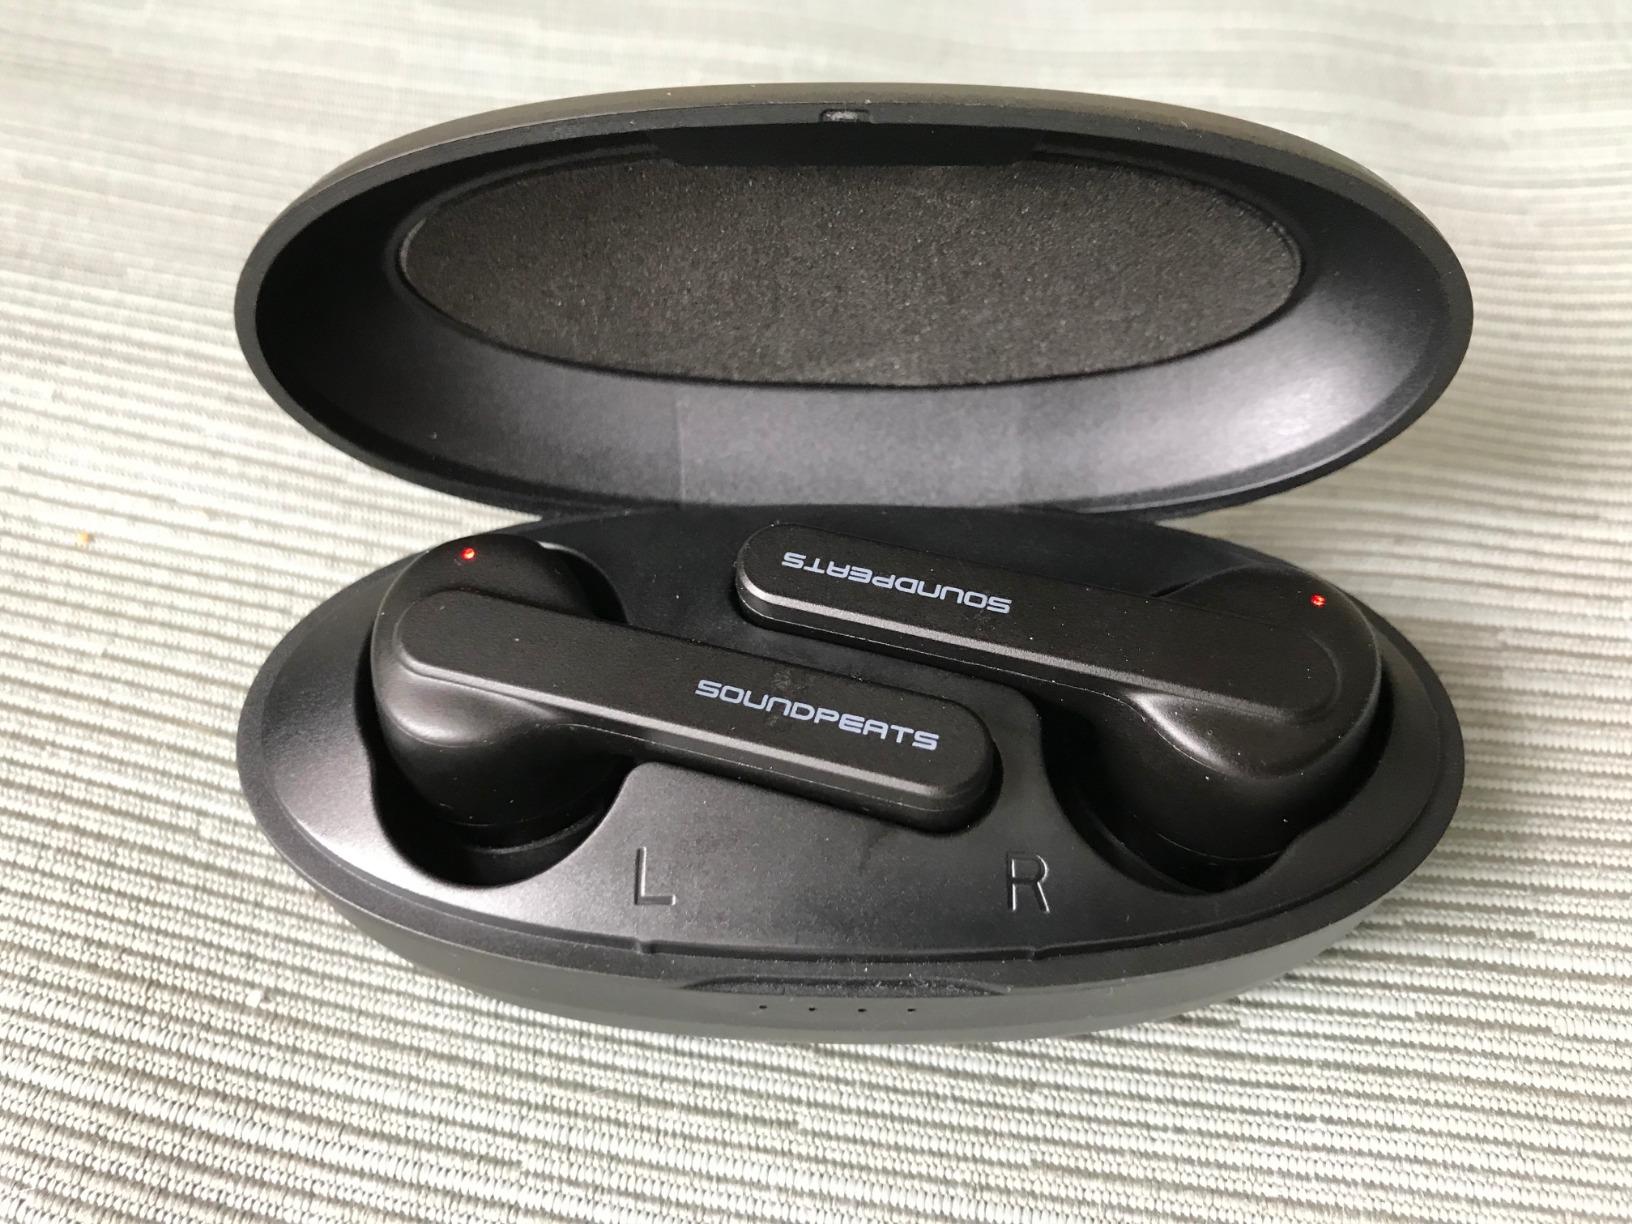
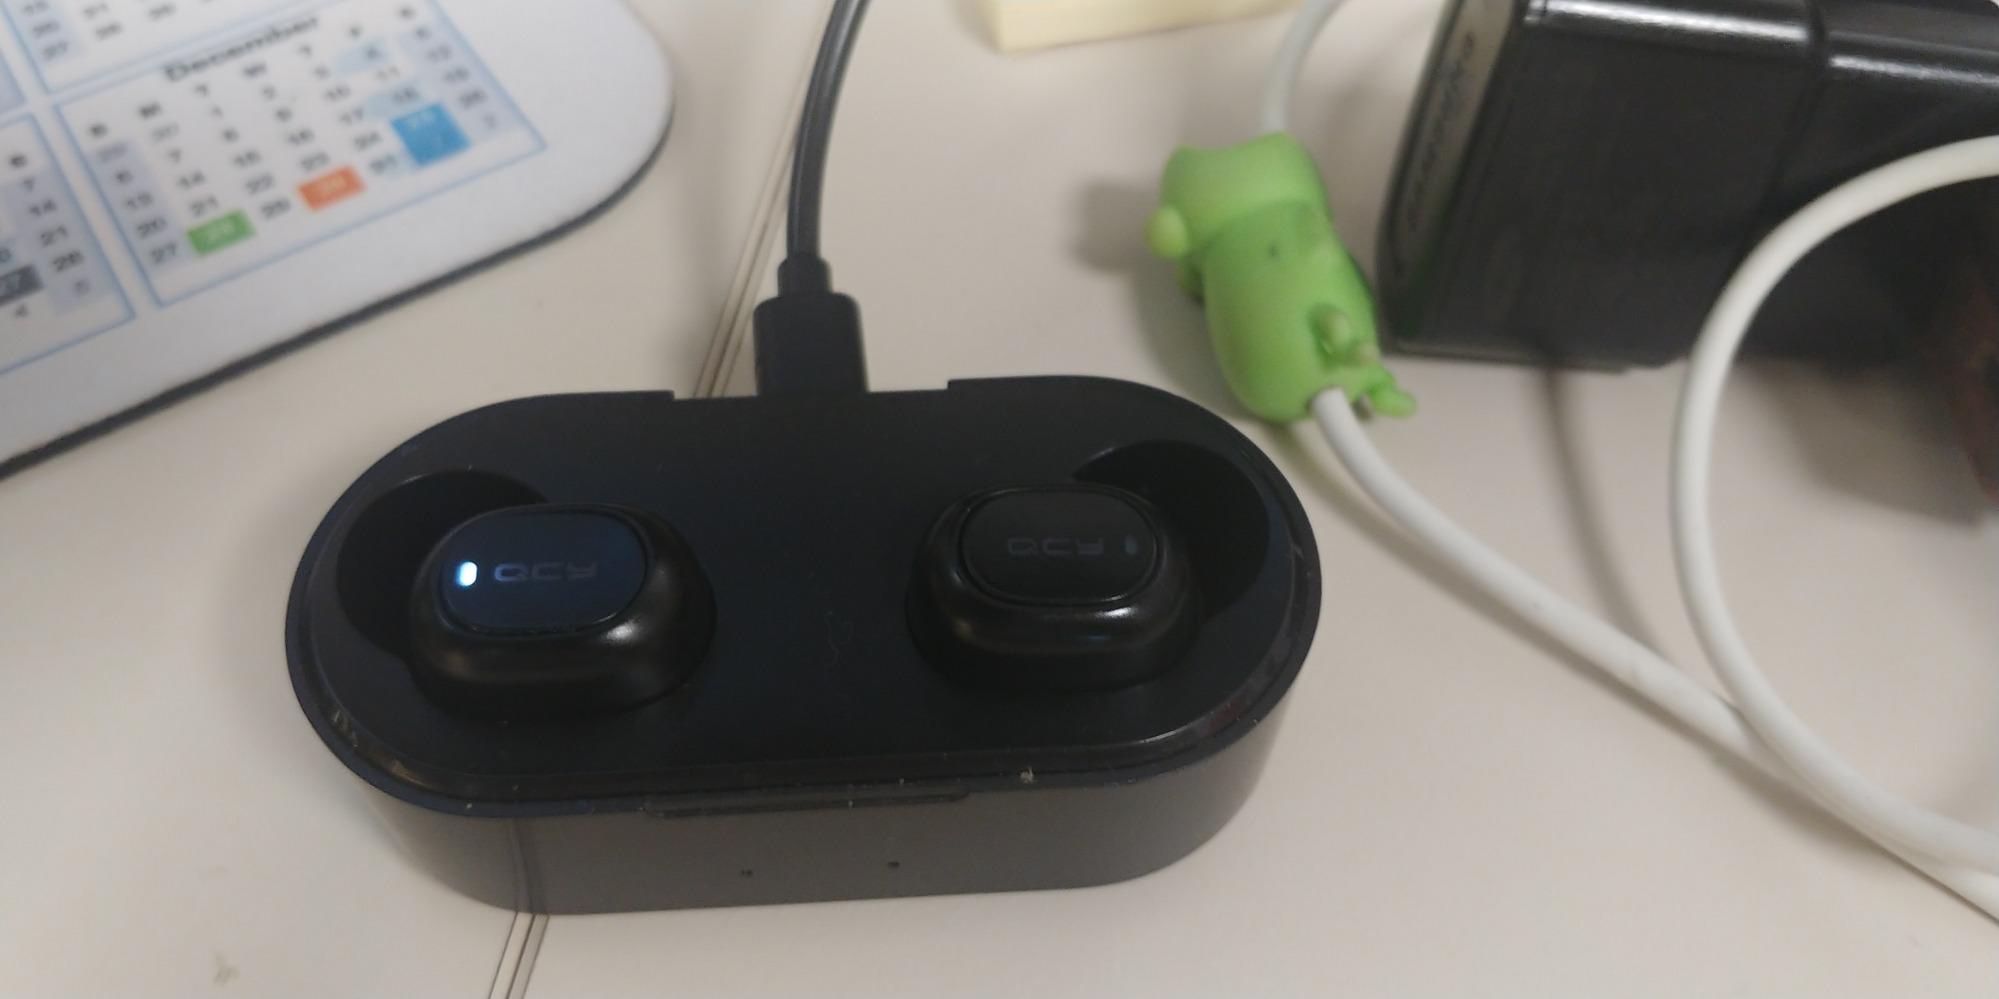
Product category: earbuds
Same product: no